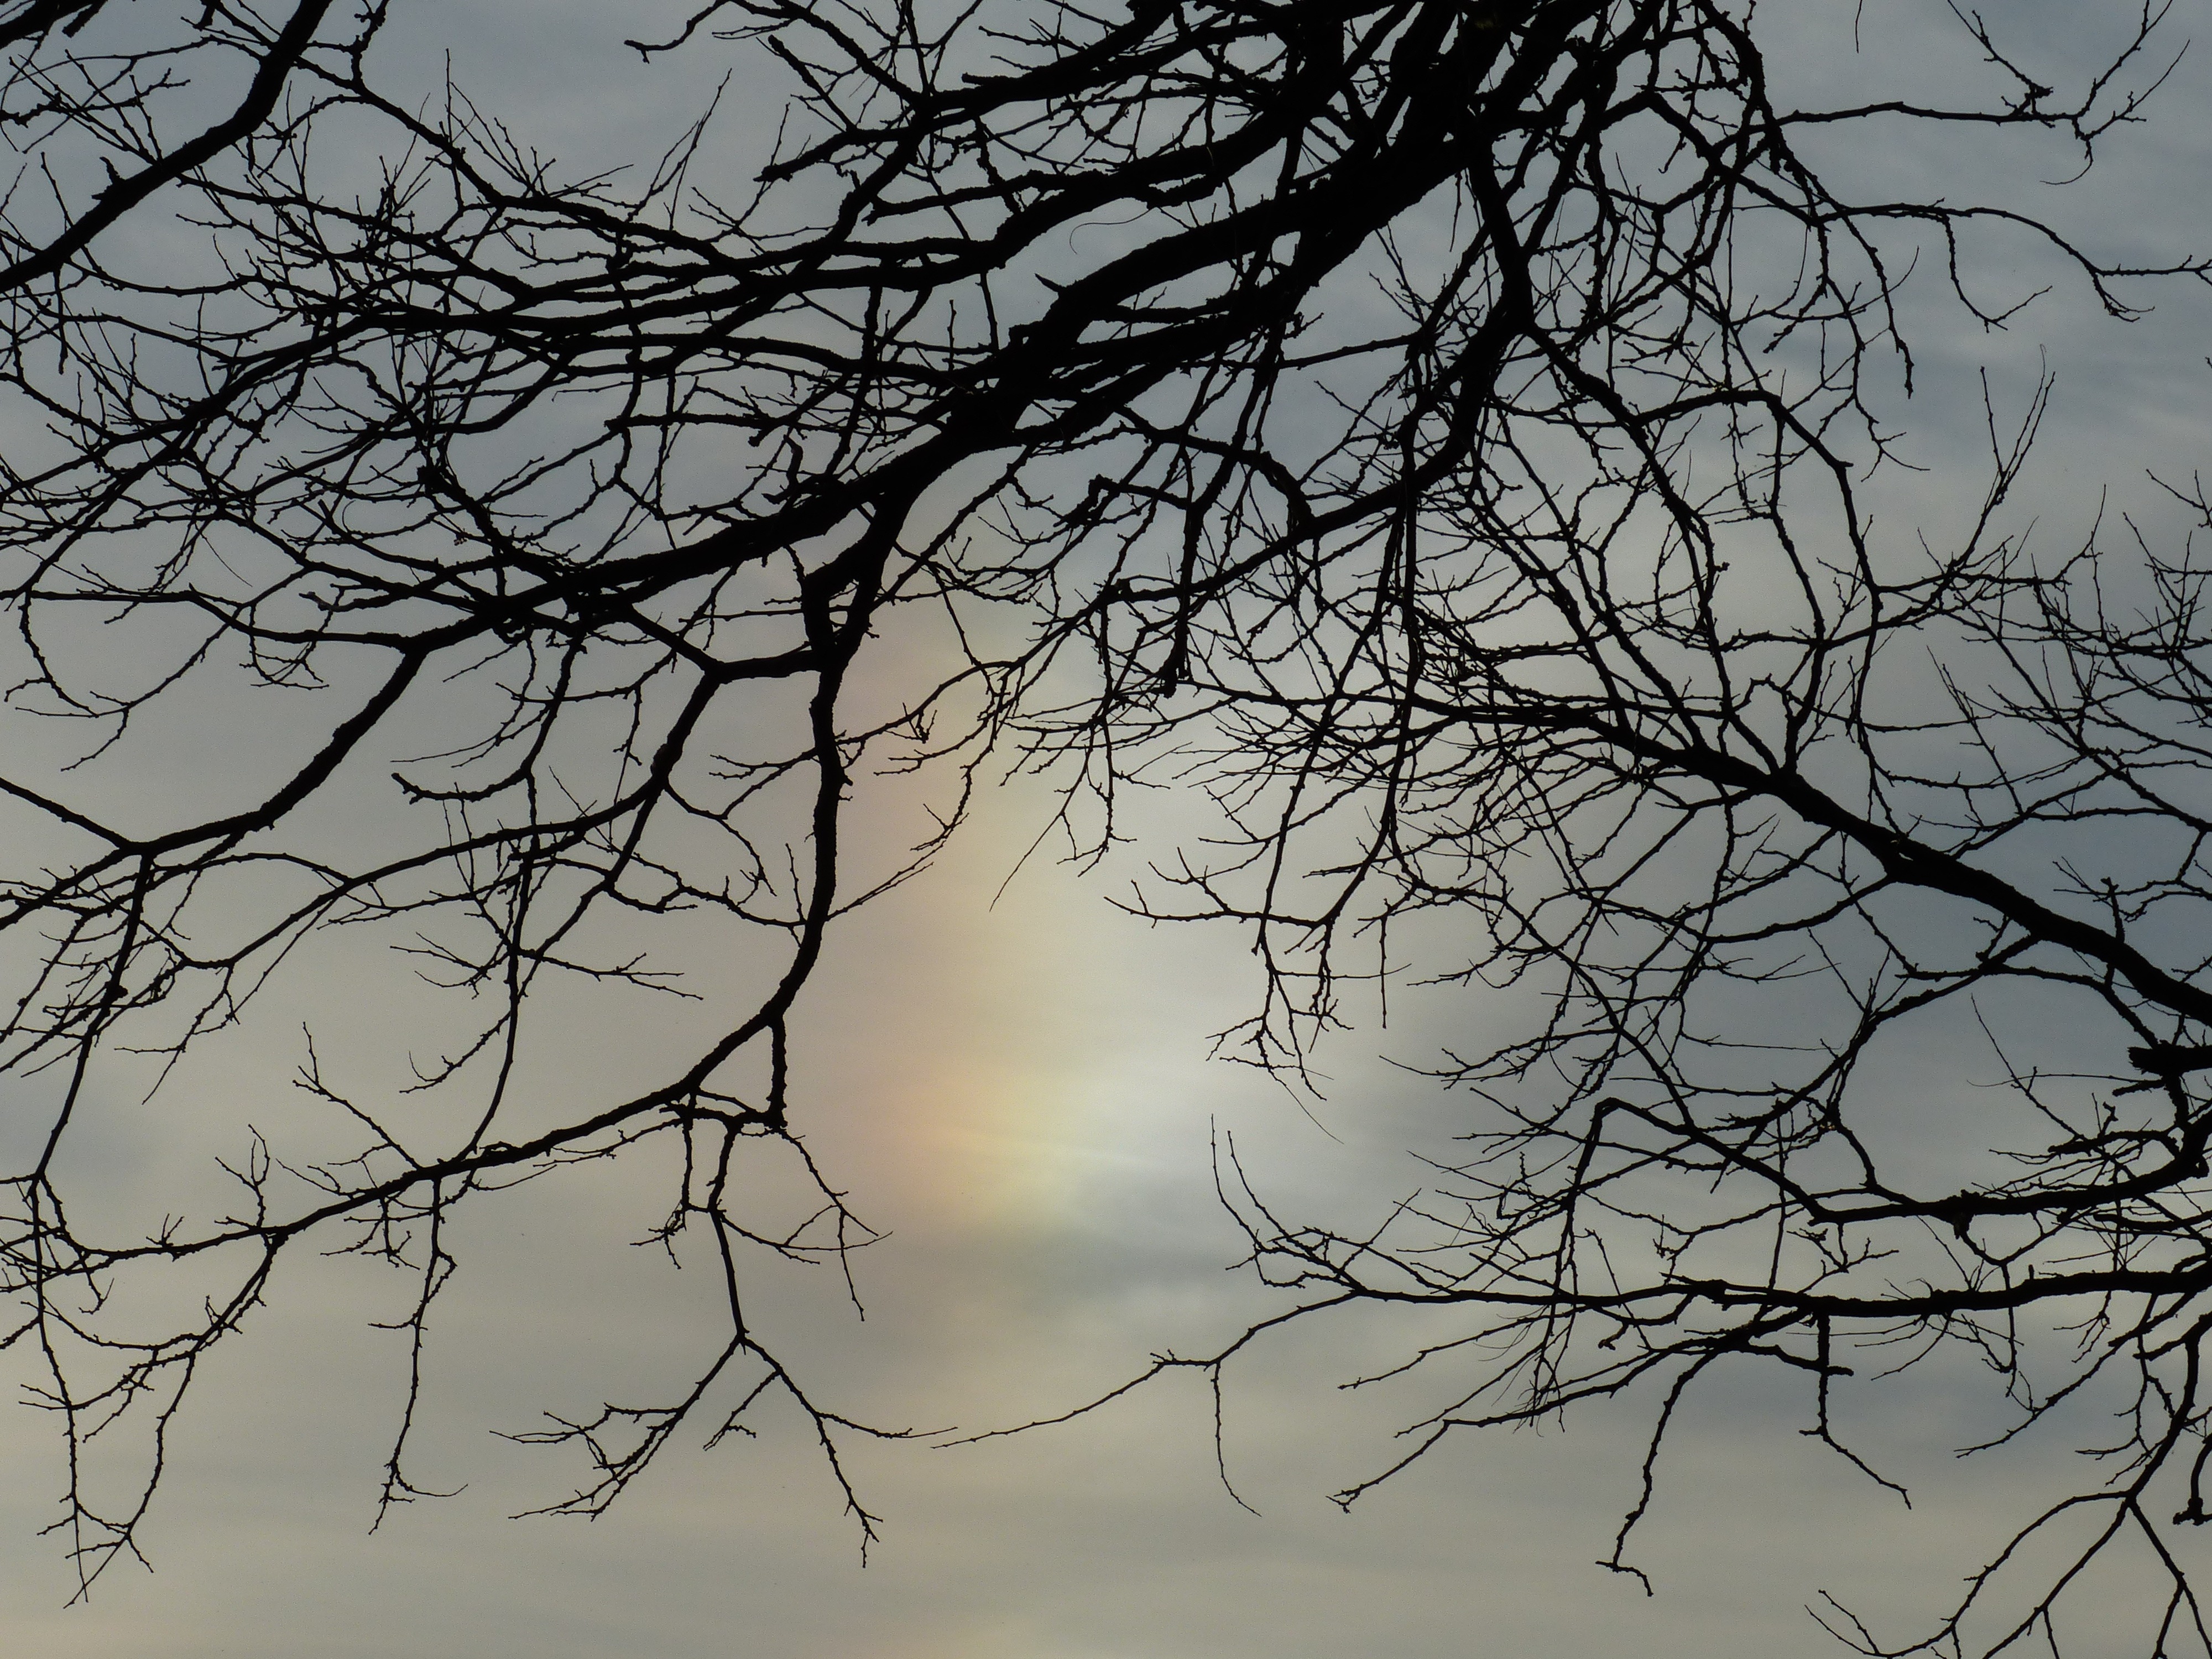
tree, nature, branch, cloud, sky, sun, sunlight, monochrome, twig, aesthetic, clouds, branches, sundog, iridescent, parhelia, weather phenomenon, iridescent cloud, atmospheric phenomenon, woody plant, haloerscheinung